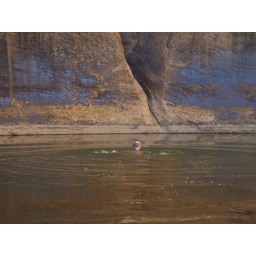
Similar to the pool at the Cathedral, cool green water many feet over my head.